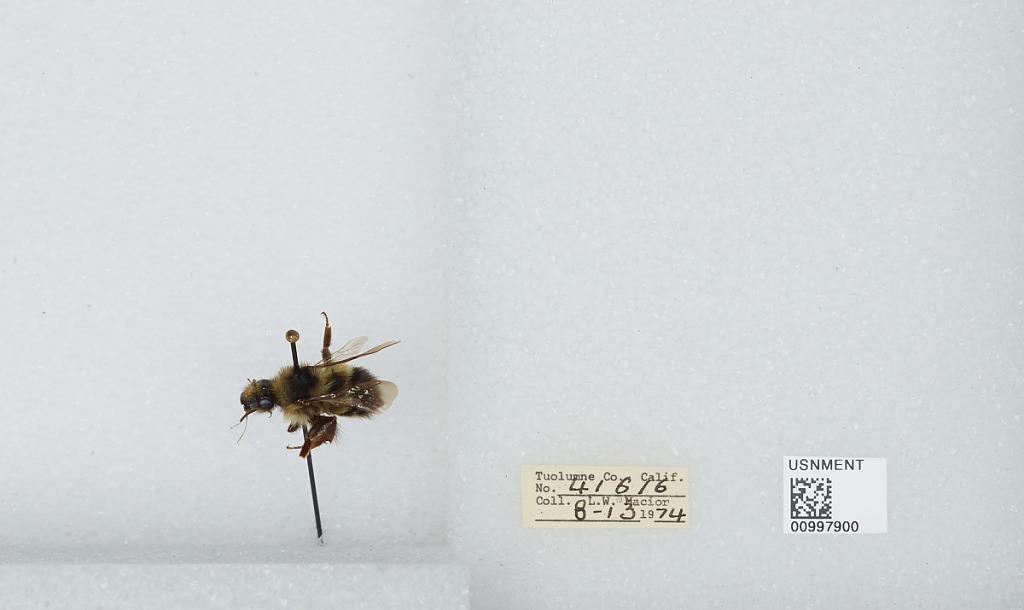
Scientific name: Bombus (Pyrobombus) flavifrons Cresson
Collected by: L. Macior
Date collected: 1974-8-13
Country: United States
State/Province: California
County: Tuolumne
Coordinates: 38.02, -119.94